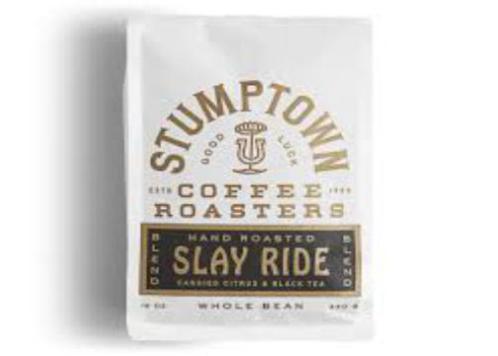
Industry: Food